Pistis Sophia

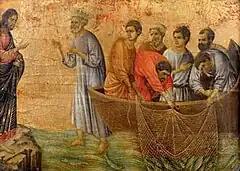
Jesus appears to his disciples after the resurrection

"Pístis Sophía" has been preserved in a single Coptic language manuscript originally comprising 178 leaves of parchment, but currently consisting of 174 leaves. This "Askew Codex" was purchased by the British Museum (now British Library) in 1785 from collector Anthony Askew. The Greek title "Pístis Sophía" was assigned by Carl Gottfried Woide, based on a title at the beginning of Book 2, "The Second Book of the Pistis Sophia," which was added by a later hand. Carl Schmidt suggests "Books of the Saviour", based on a title found at the end of the same book.